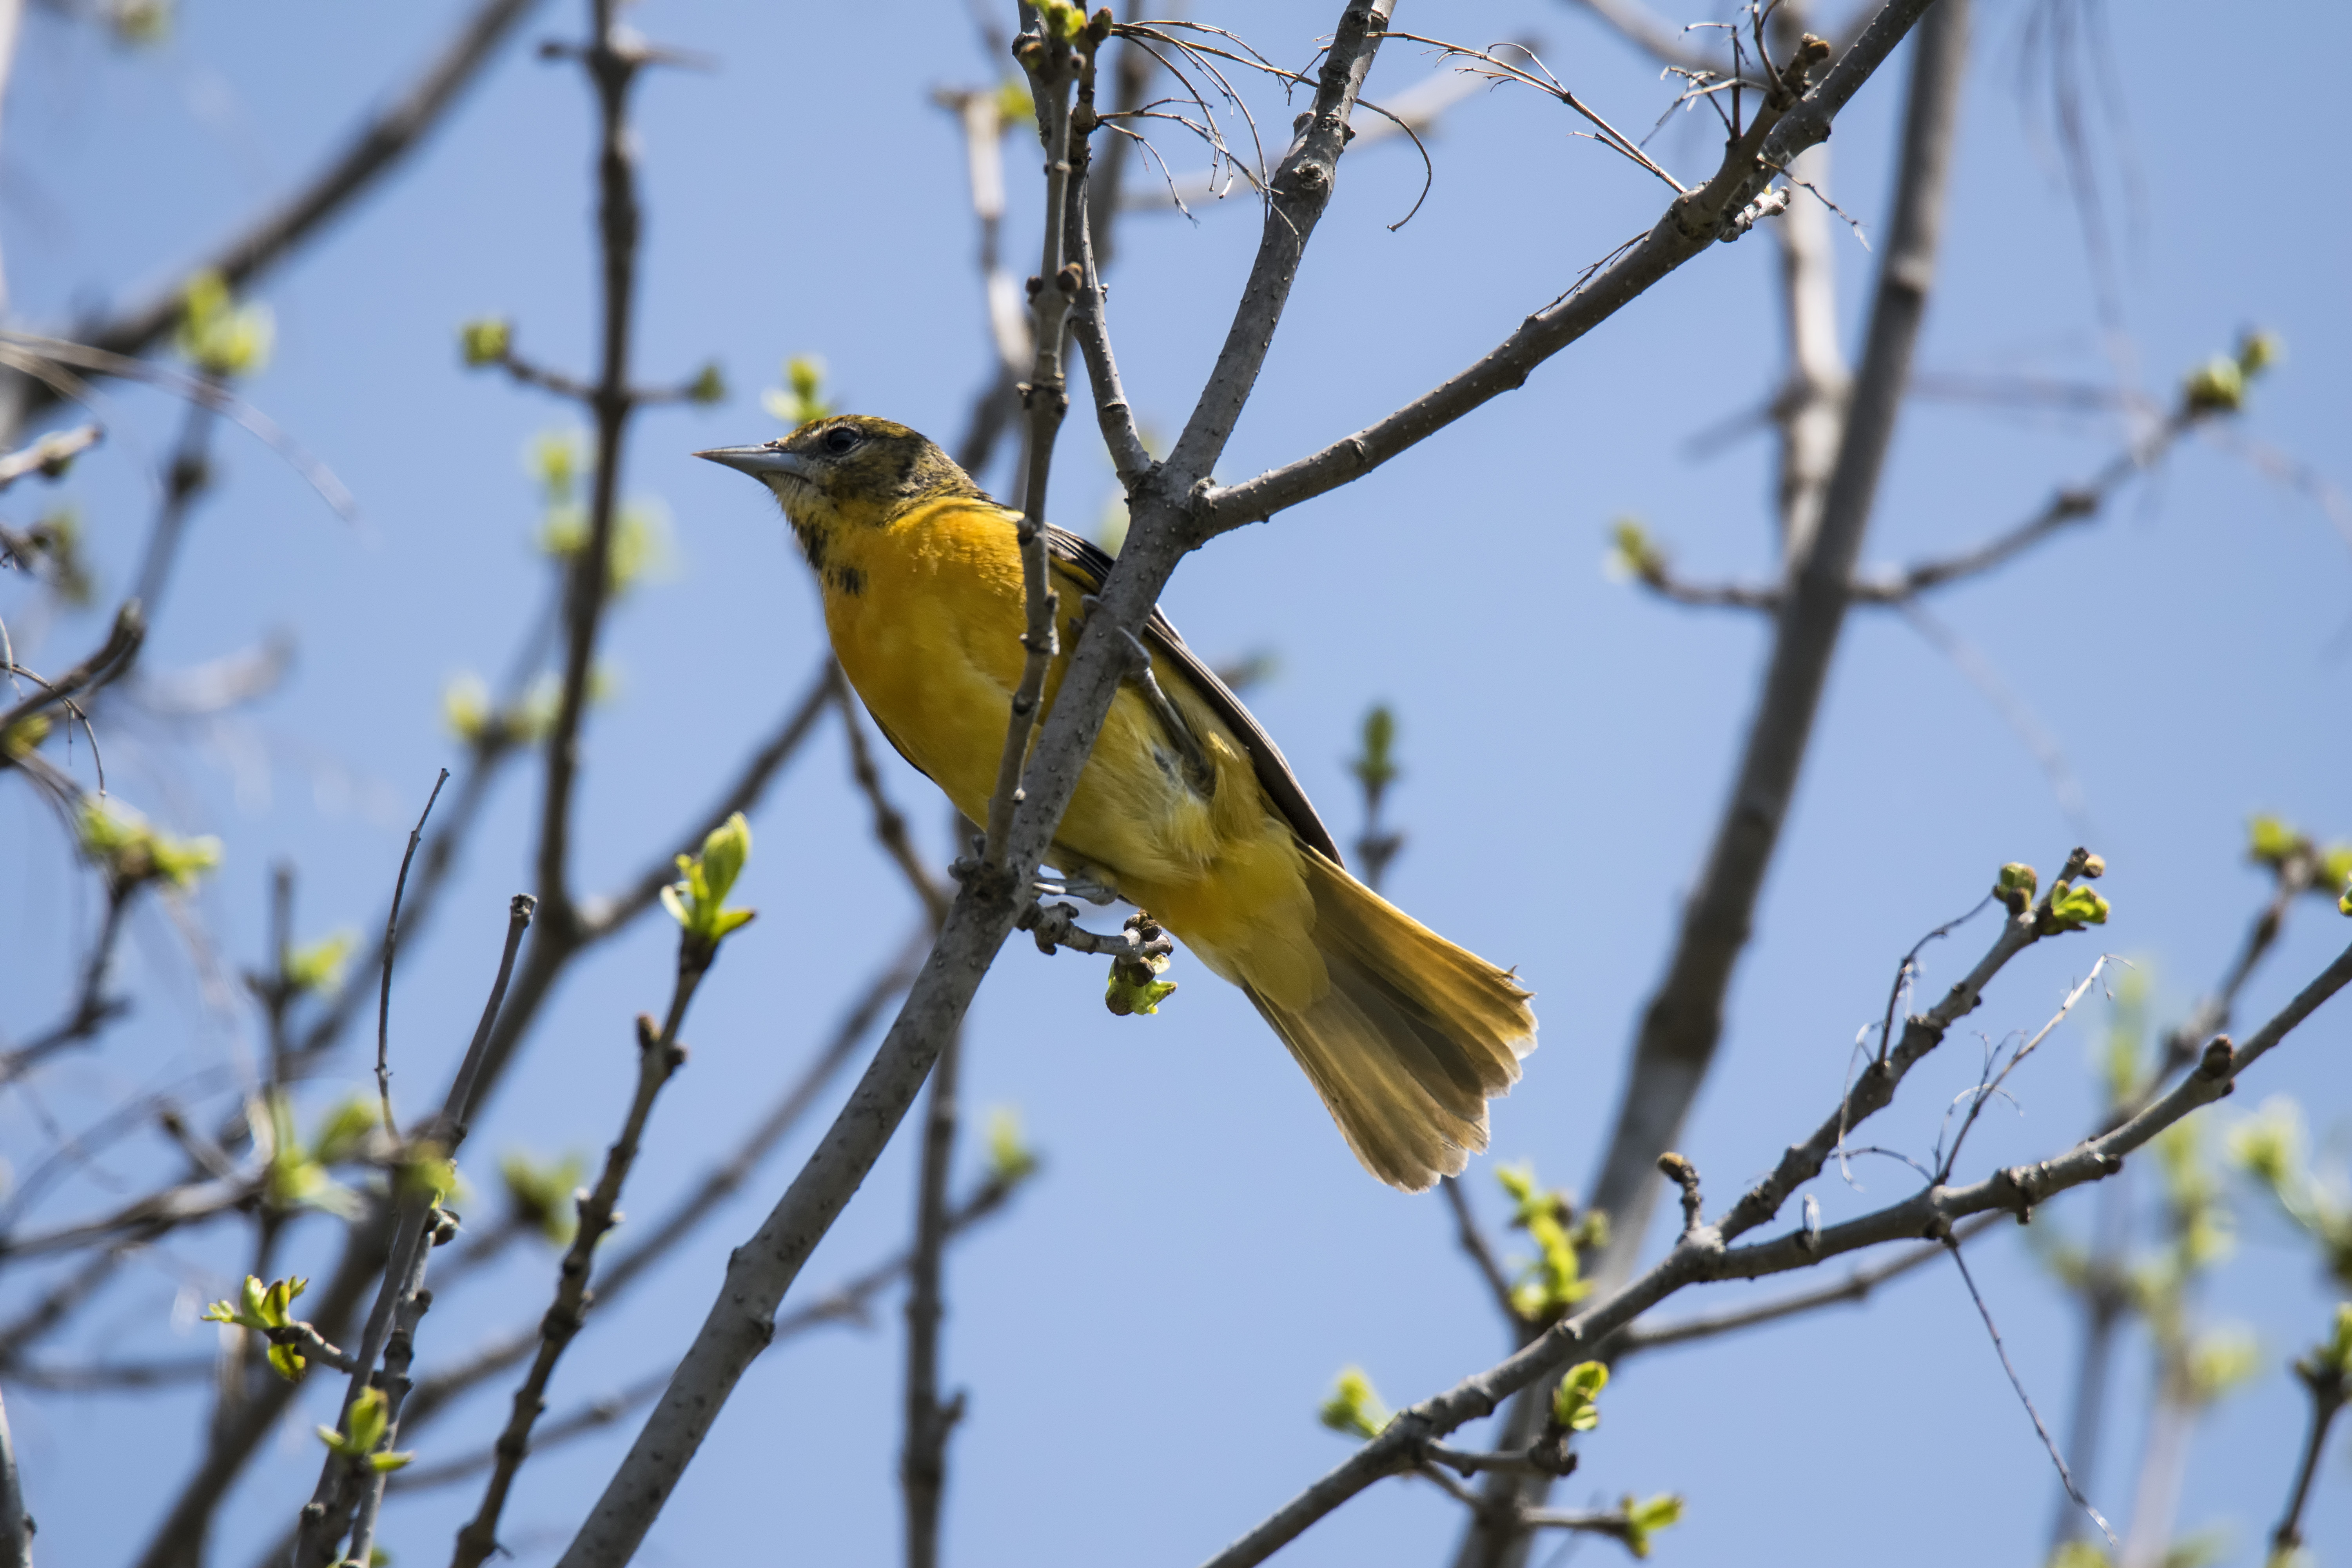
nature, branch, bird, flower, wildlife, spring, yellow, fauna, de, canada, vertebrate, quebec, finch, baltimore, sherbrooke, oiseau, oriole, old world flycatcher, perching bird